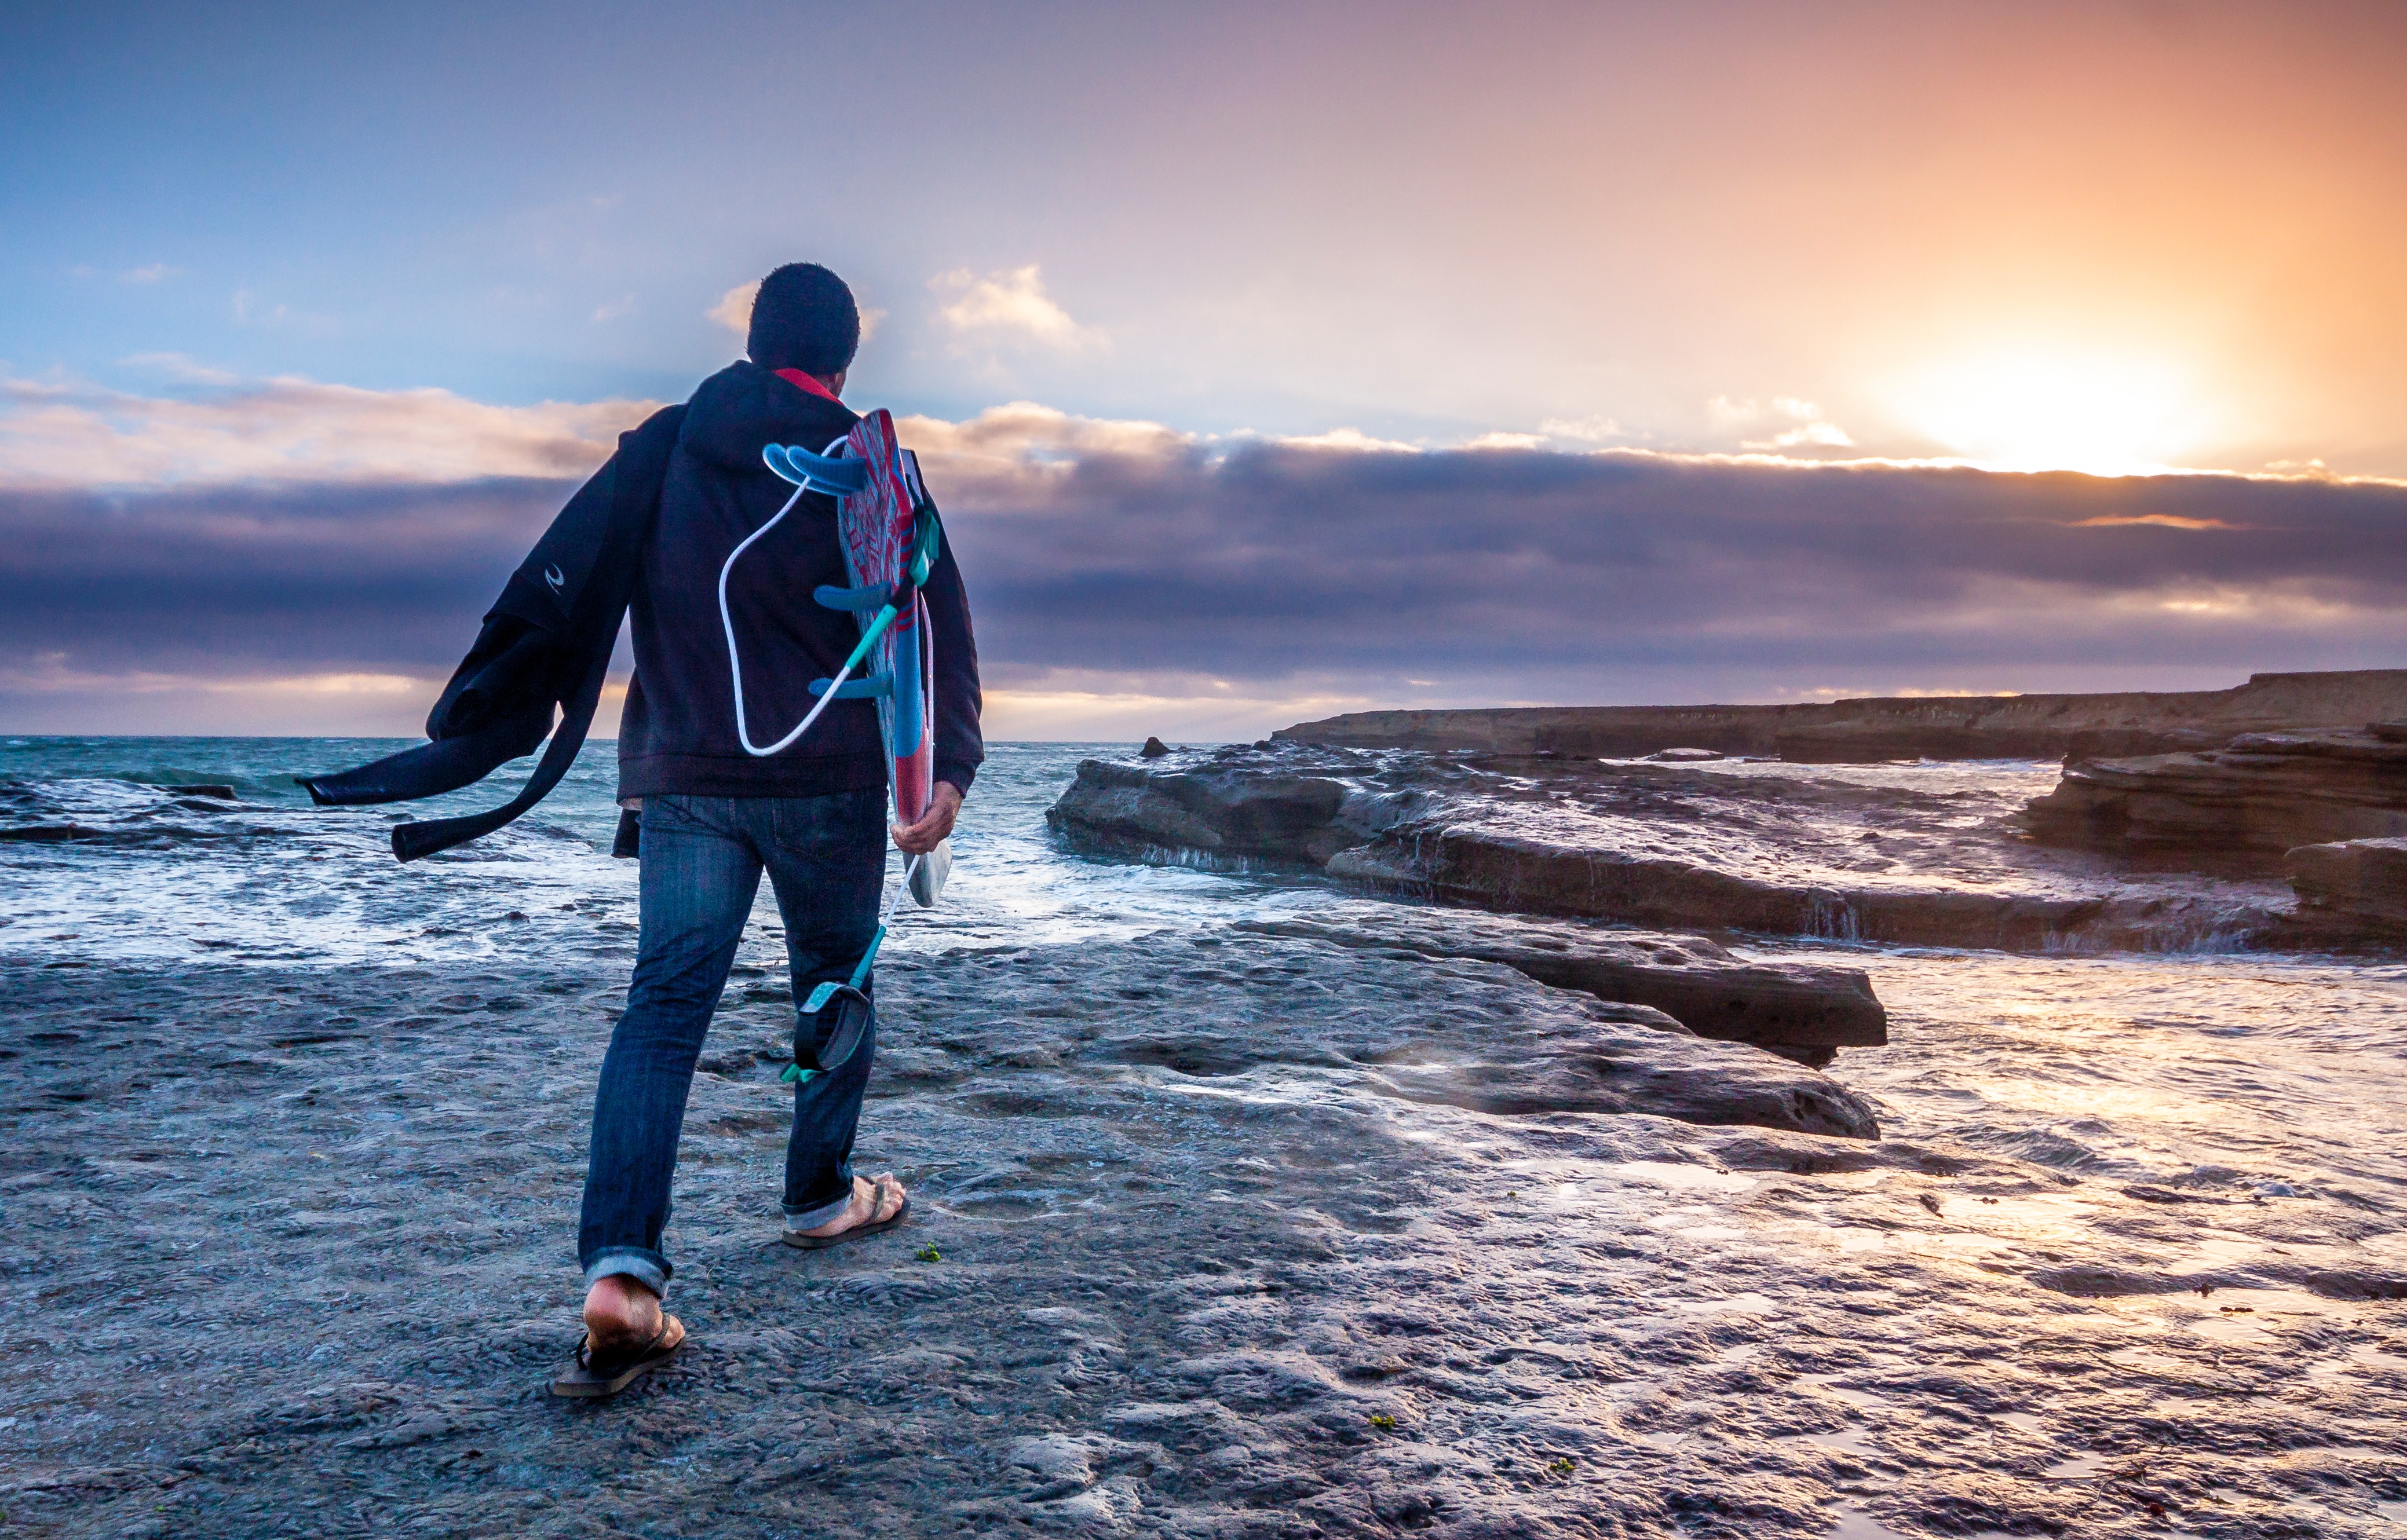
man, beach, sea, coast, outdoor, ocean, horizon, walking, mountain, winter, sunrise, sunset, shore, wave, adventure, surfer, cliff, evening, journey, wind wave